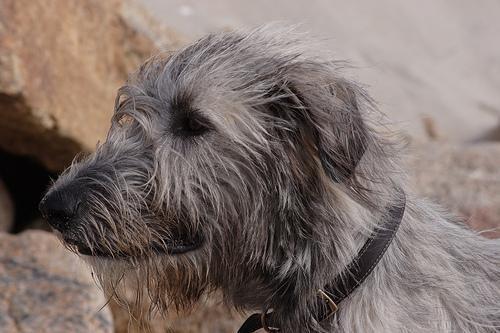
Irish_wolfhound